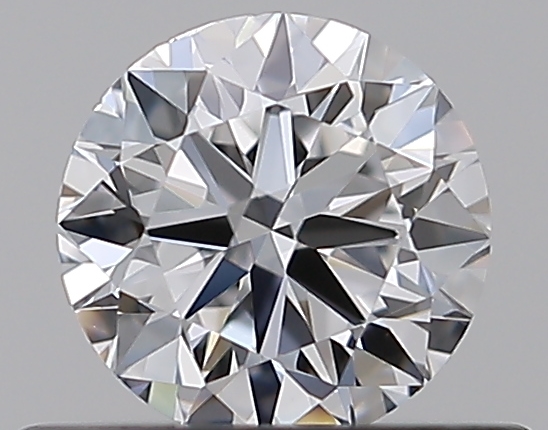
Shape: round
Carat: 0.5
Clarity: VS2
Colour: D
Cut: VG
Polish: EX
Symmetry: VG
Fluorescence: N
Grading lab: GIA
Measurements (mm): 4.97 x 5 x 3.11